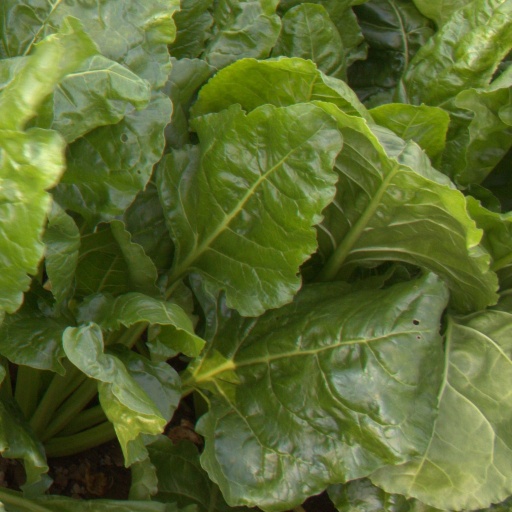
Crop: sugar beet